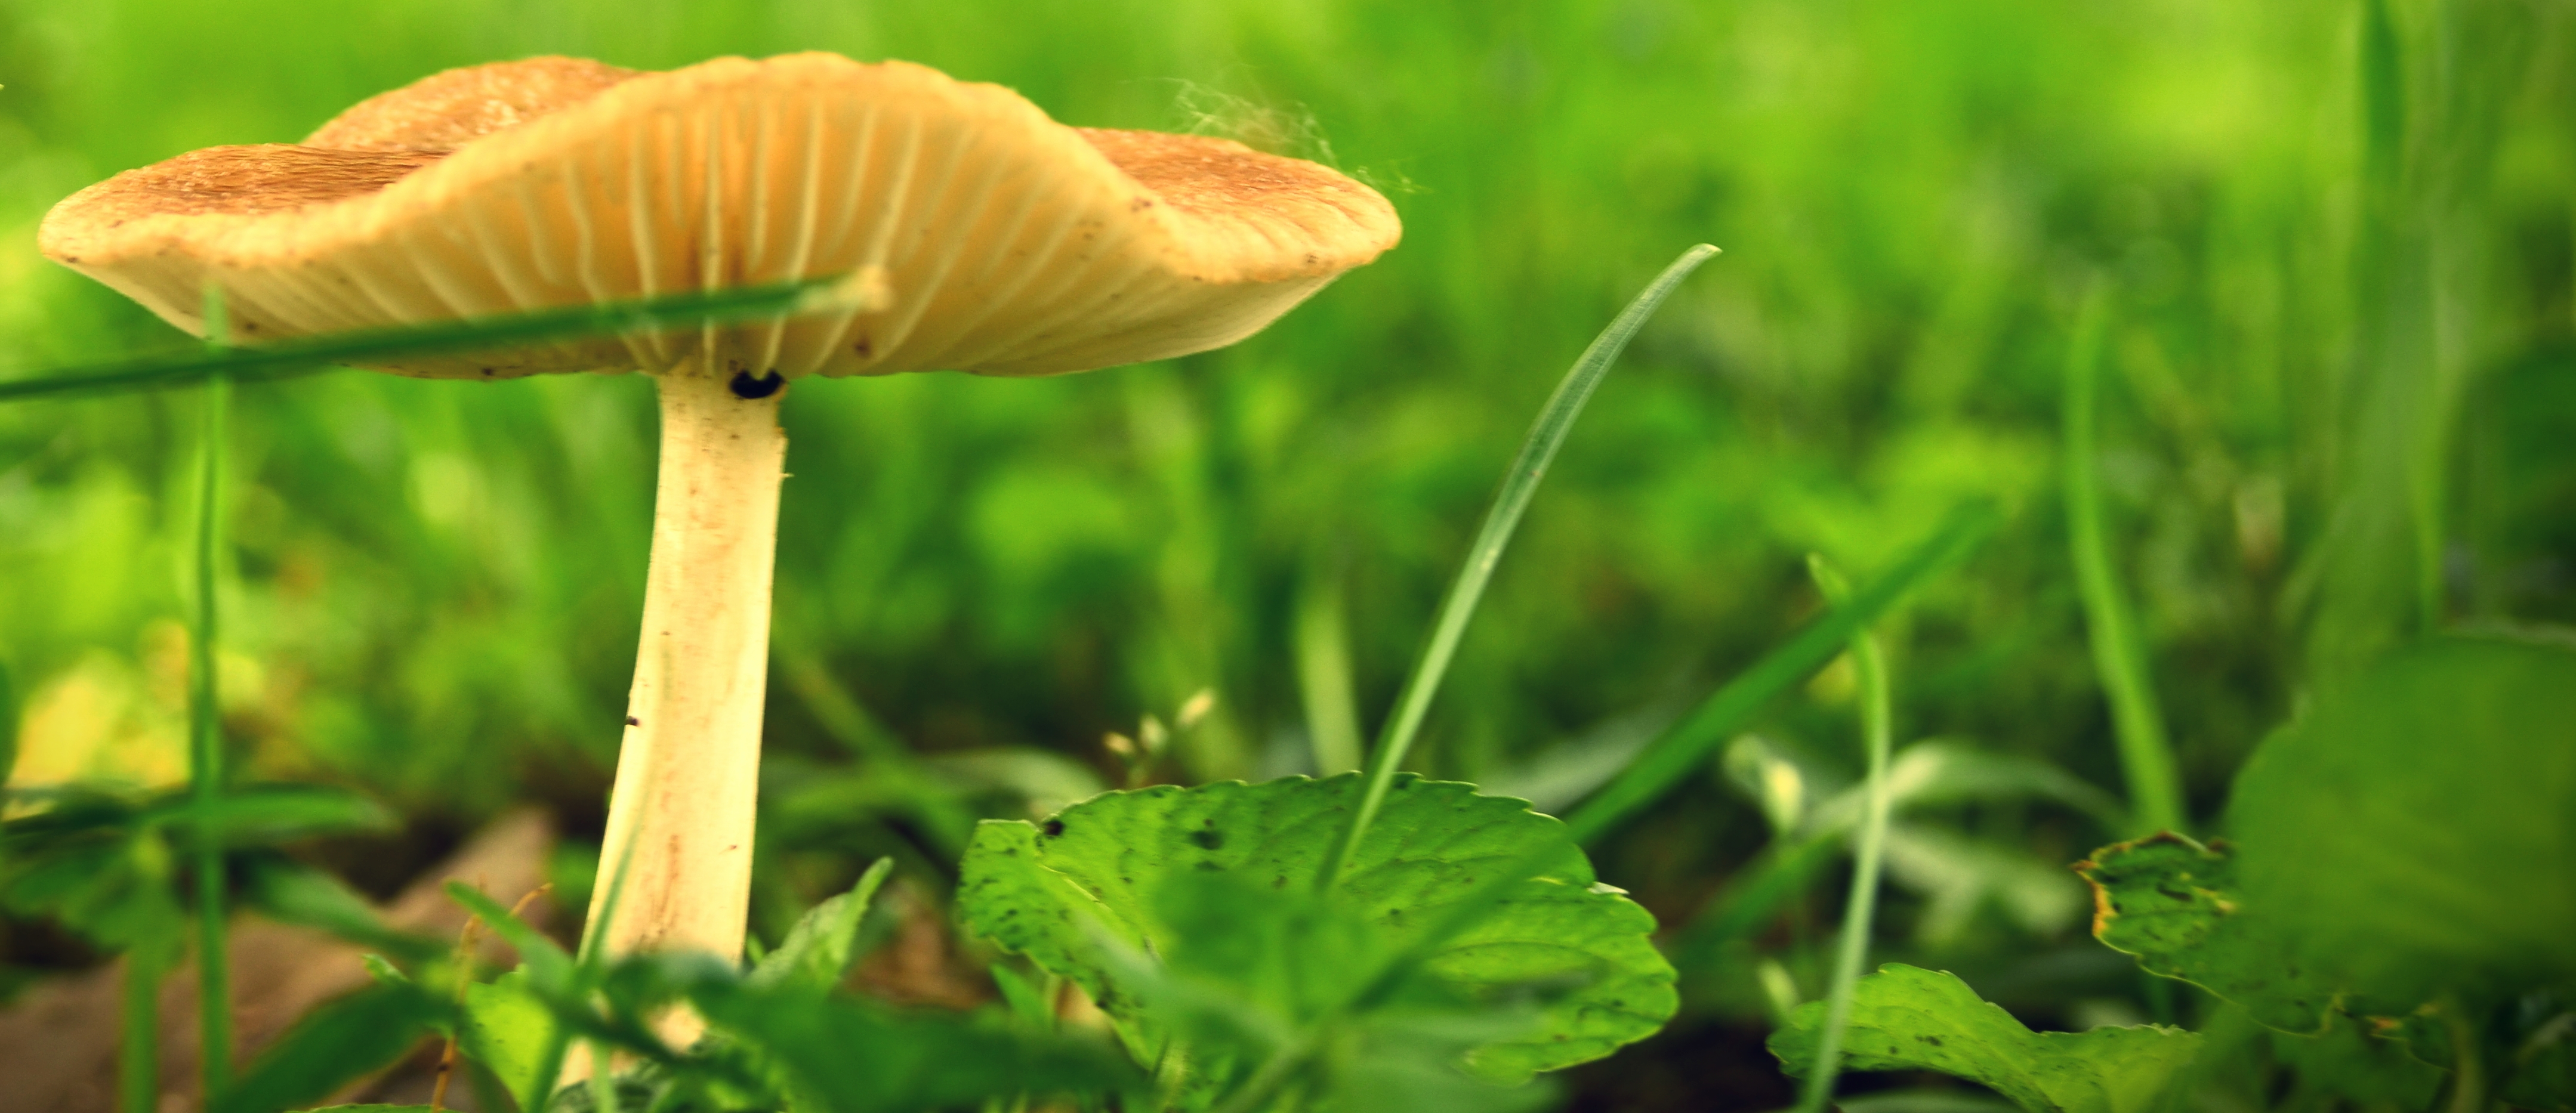
nature, forest, grass, plant, field, lawn, meadow, prairie, sunlight, leaf, flower, green, biology, botany, mushroom, flora, botanical, plants, wildflower, grassland, habitat, forest mushroom, macro photography, flowering plant, natural environment, grass family, plant stem, land plant, public domain images